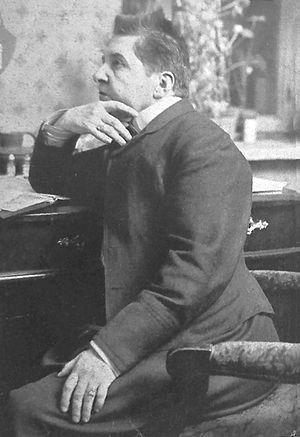
Maria Rodziewiczówna, née le 2 février 1863 à Pieniuha dans le voblast de Hrodna et morte le 6 novembre 1944 à Skierniewice, est une écrivaine polonaise.